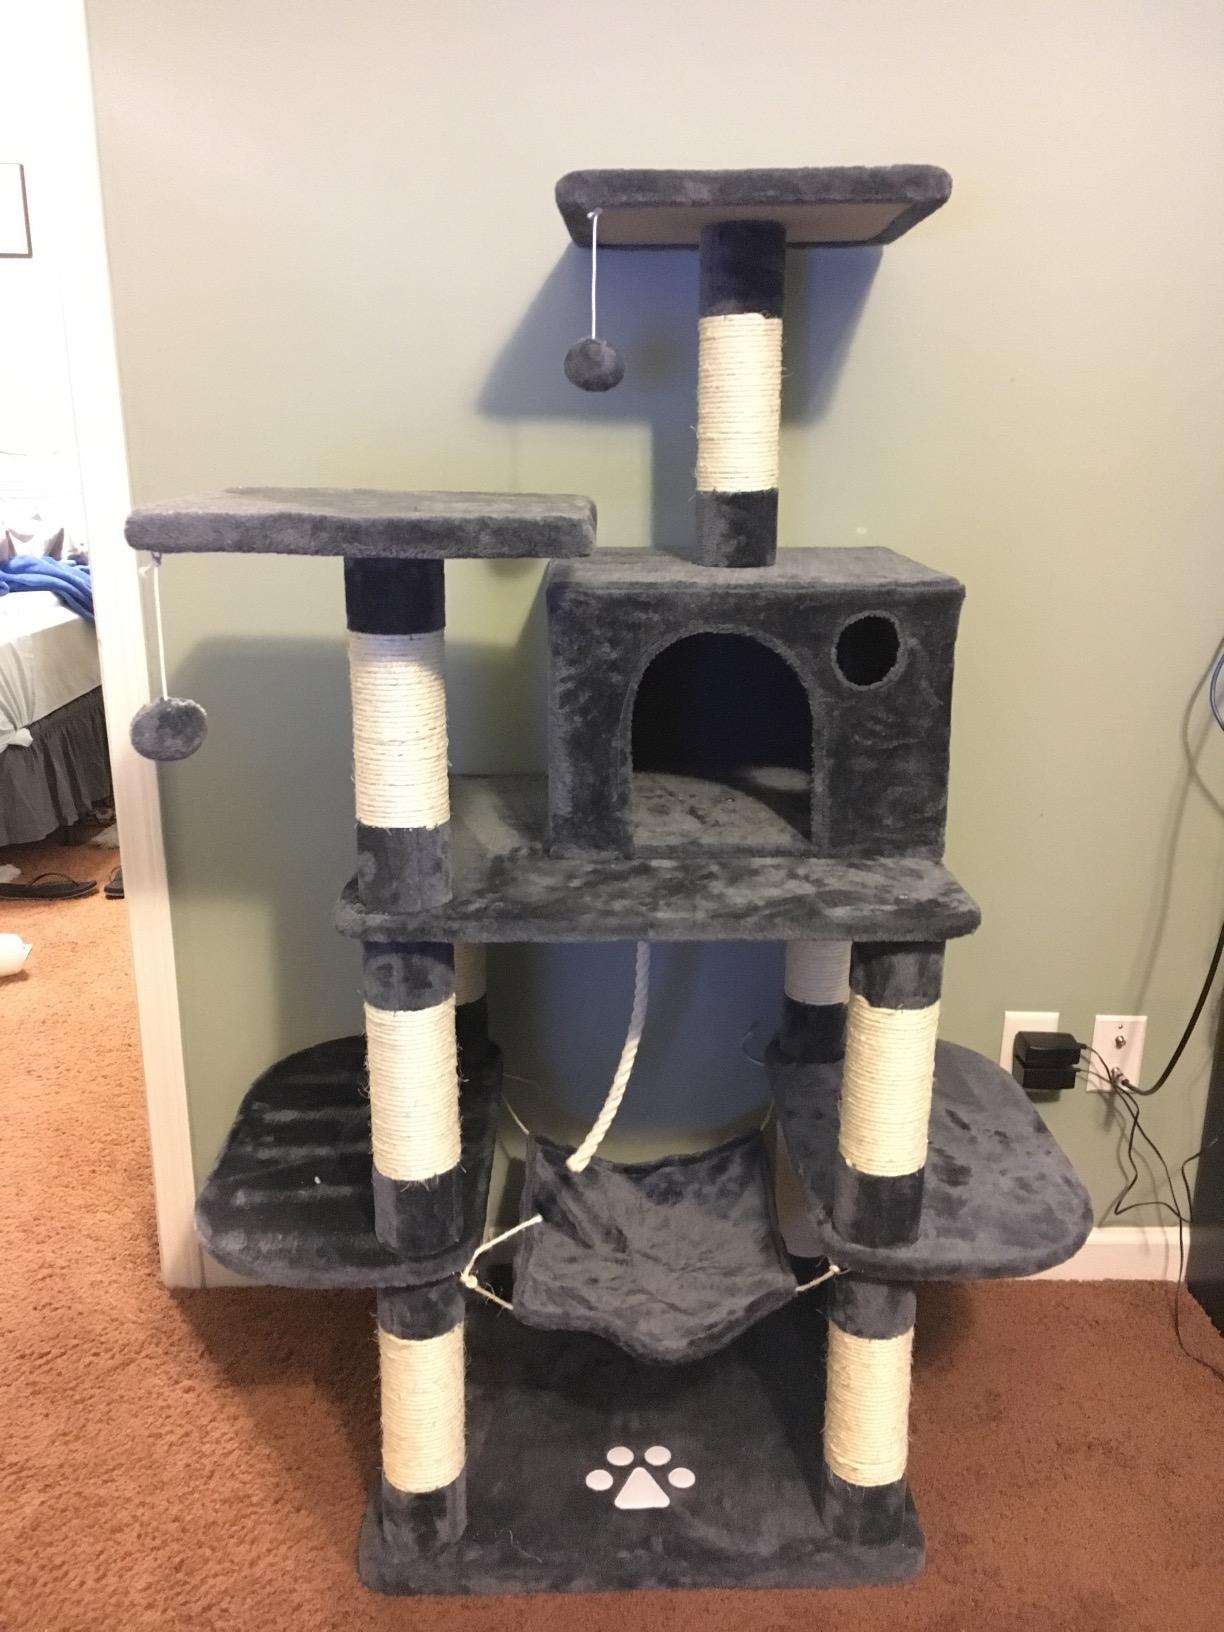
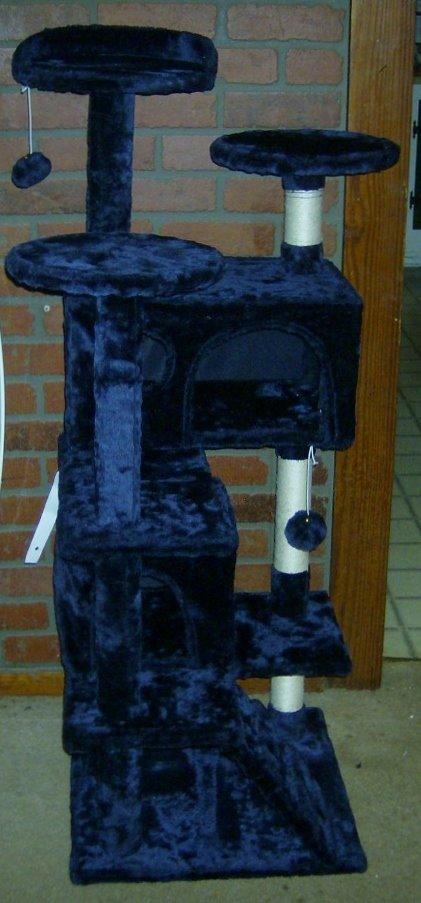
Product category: items_cat tree
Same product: no